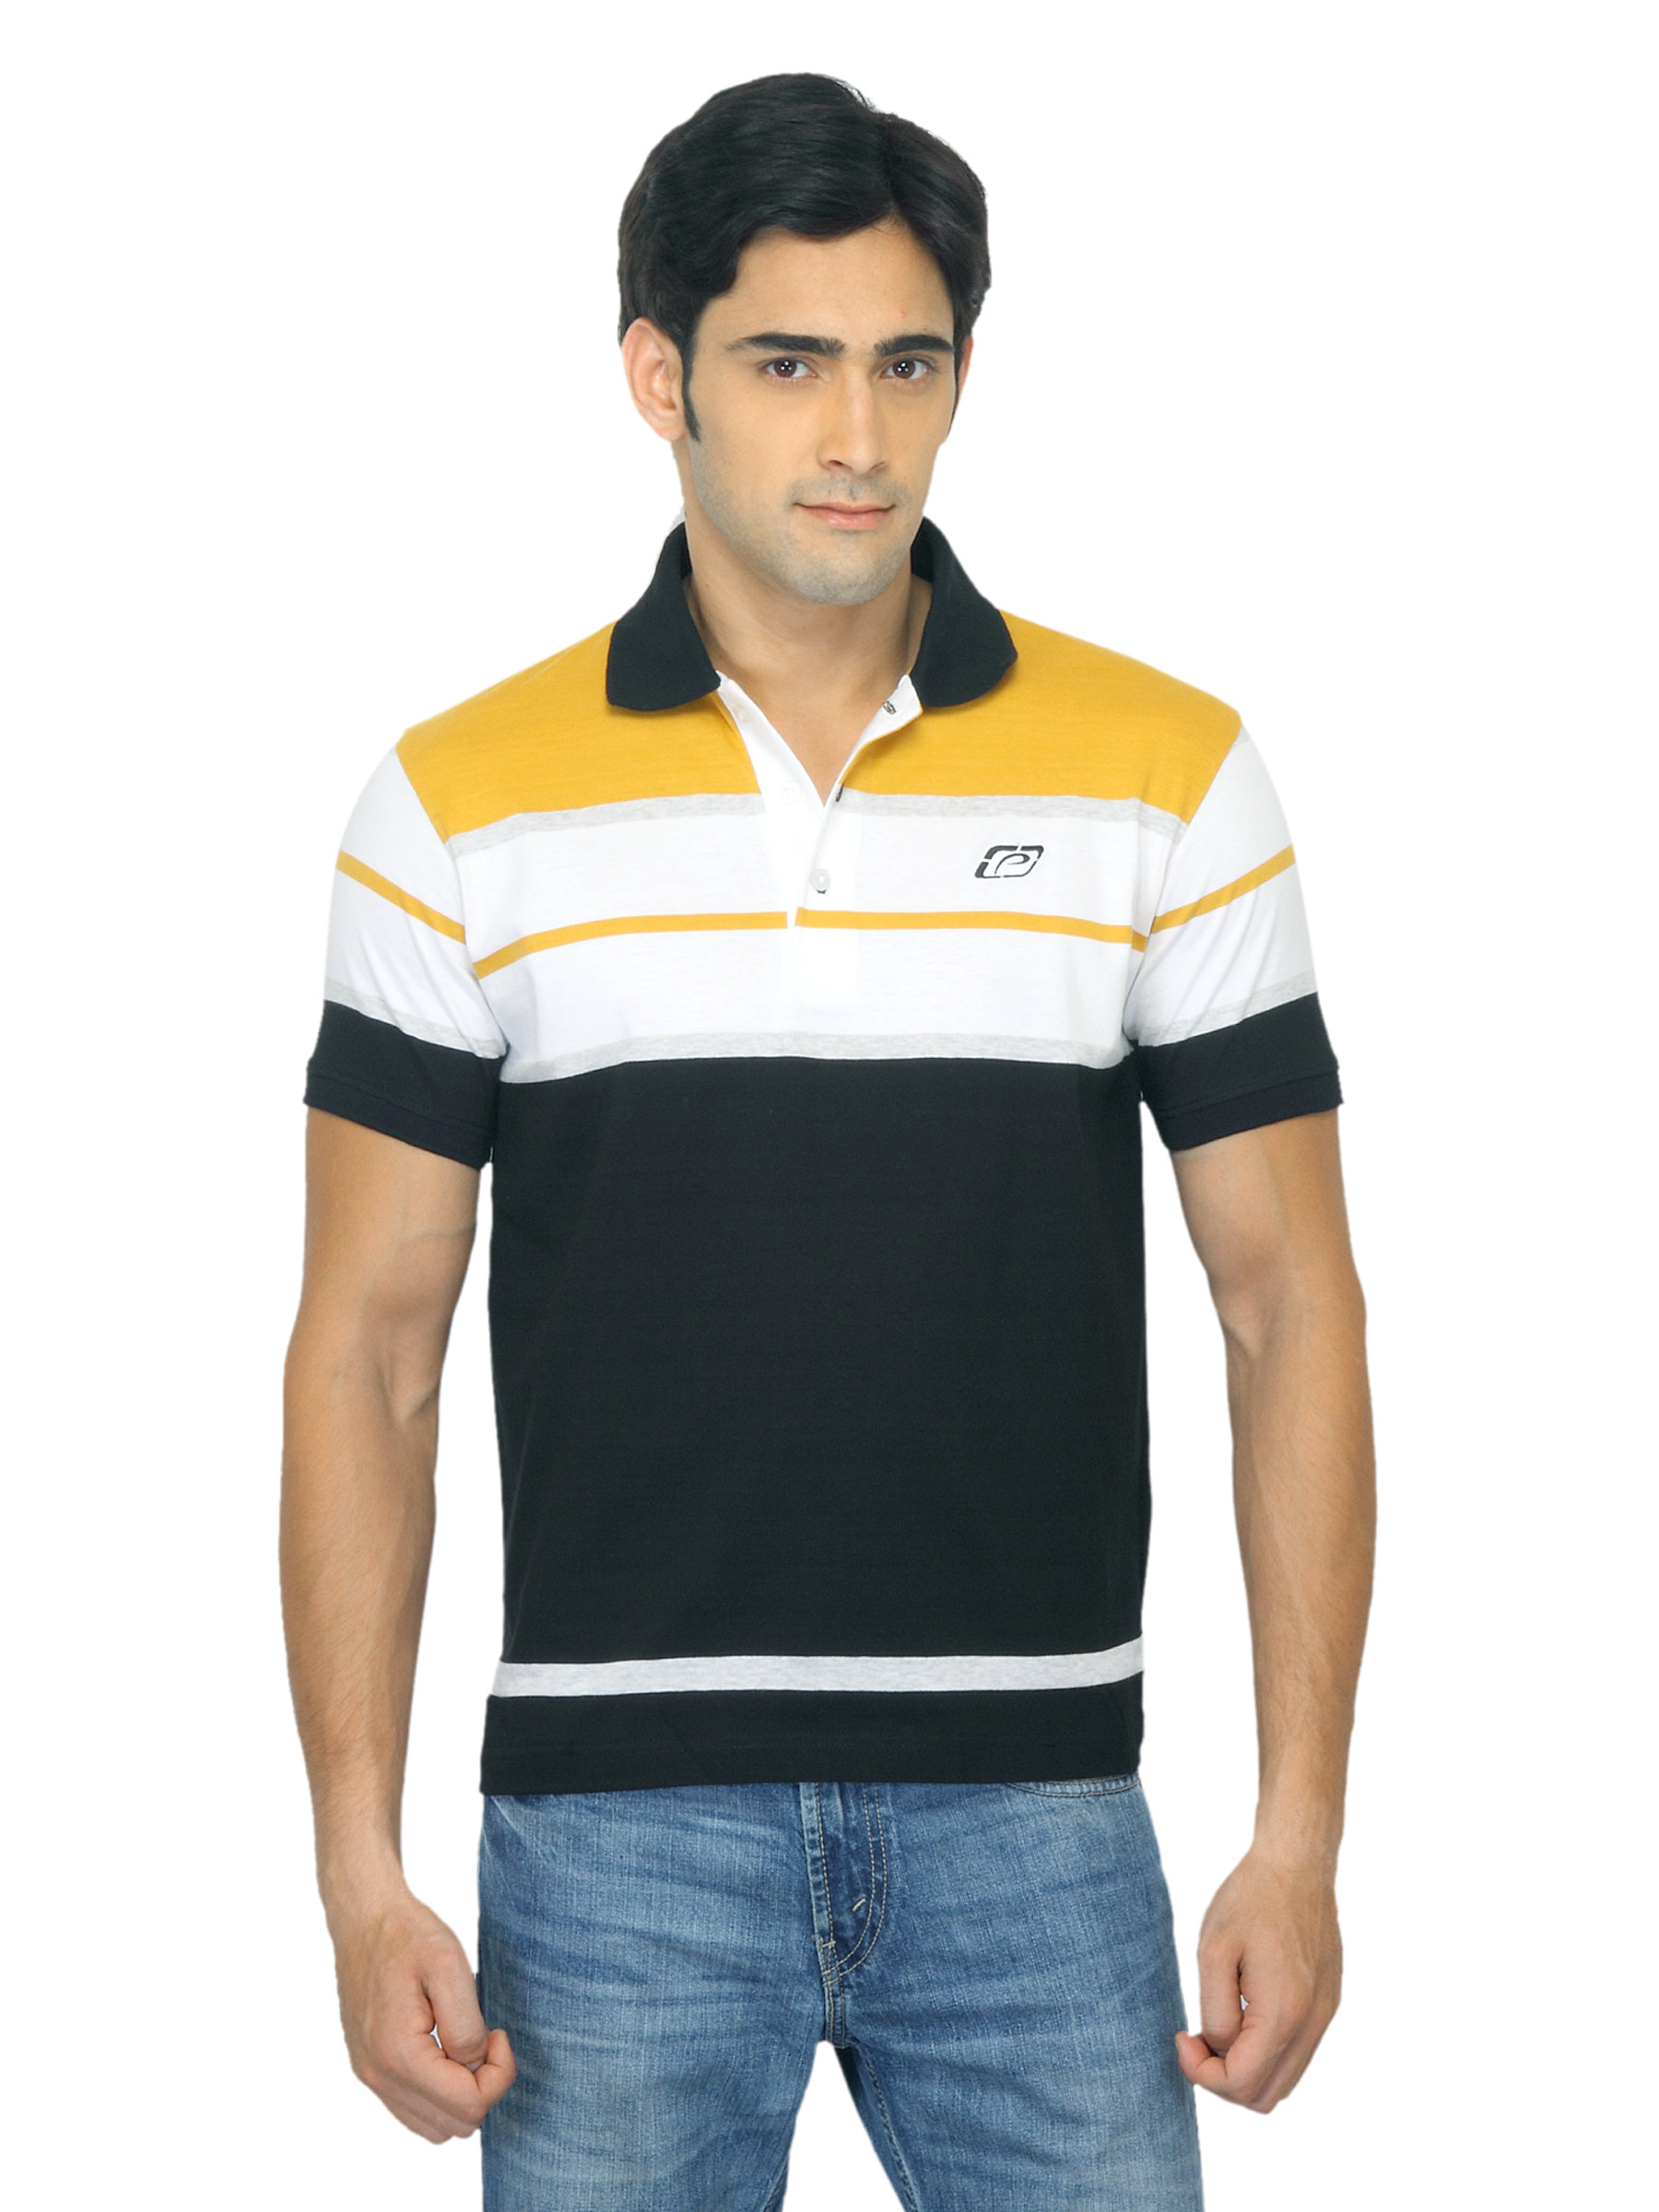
Proline Men Black & Yellow Colourblocked Polo T-shirt
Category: Apparel / Topwear / Tshirts
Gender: Men
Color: Black
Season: Summer 2012
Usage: Casual